Fort Ripley (Minnesota fort)

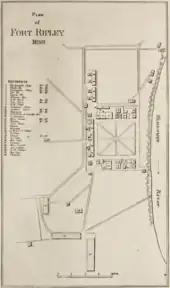
1876 plan of Fort Ripley

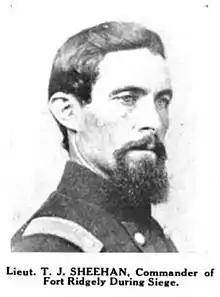
Lt. T. J. Sheehan Executive officer of C Company 5th Minnesota Infantry posted to Fort Ripley. Was sent to Fort Ridgley to assist administration duties at the Upper Sioux Agency for B Company. He assumed command of Fort after the hostilities broke out.

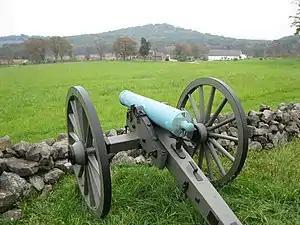
Bronze 12-pdr howitzer Fort Ripley had four.

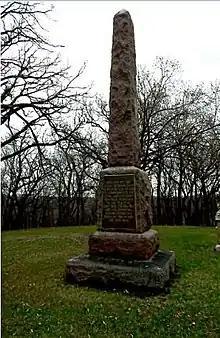
The State of Minnesota erected a monument to the Mille Lacs band of Chippewa at Fort Ridgely for their service at Fort Ripley.

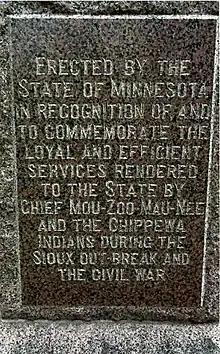
The State of Minnesota erected a monument to the Mille Lacs band at the Fort Ridgely site in 1914 as it was frequented by the public. The Fort Ripley site had been abandoned and unused.

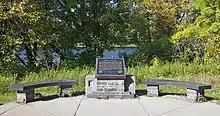
Fort Ripley historical marker directly across the Mississippi River from the original site

Fort Ripley was a United States Army outpost on the upper Mississippi River, in mid-central Minnesota from 1848 to 1877. It was situated a few miles from the Indian agencies for the Ho-Chunk and Ojibwe in Iowa Territory and then the Minnesota Territory. Its presence spurred immigration into the area and the pioneer settlement of Crow Wing developed approximately 6.75 miles (10.86 km) north of the fort. The post was initially named Fort Marcy. It then was renamed Fort Gaines and in 1850 was renamed again for distinguished Brigadier General Eleazer Wheelock Ripley of the War of 1812. It was the second major military reservation established in what would become Minnesota.